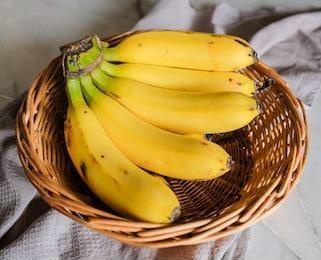
Label: banana